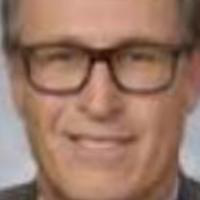
Age group: age 41-55